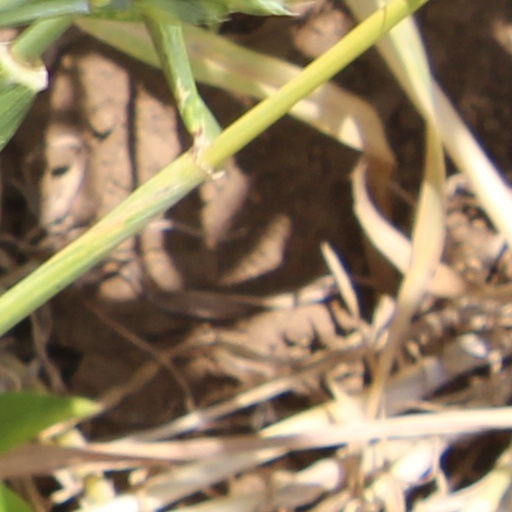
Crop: wheat